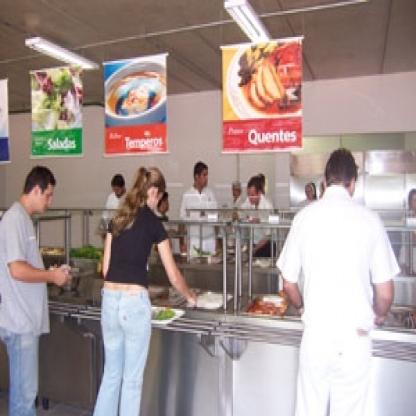
Scene: Indoor